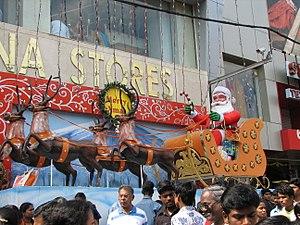
L'Inde, officiellement la république de l'Inde, est un pays d'Asie du Sud qui occupe la majeure partie du sous-continent indien. Sa capitale est New Delhi. L'Inde est le deuxième pays le plus peuplé et le septième pays le plus grand du monde. Le littoral indien s'étend sur plus de sept mille kilomètres. Le pays a des frontières communes avec le Pakistan au nord-ouest, la Chine au nord et à l'est-nord-est, le Népal au nord-est, le Bhoutan, le Bangladesh et la Birmanie à l'est-nord-est. Sur l'océan Indien, l'Inde est à proximité des Maldives au sud-sud-ouest, du Sri Lanka au sud et de l'Indonésie au sud-est. L'Inde revendique également une frontière avec l'Afghanistan au nord-ouest. L'Inde dispose de l'arme nucléaire depuis 1974 après avoir fait des essais officiels.